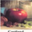
Label: apple